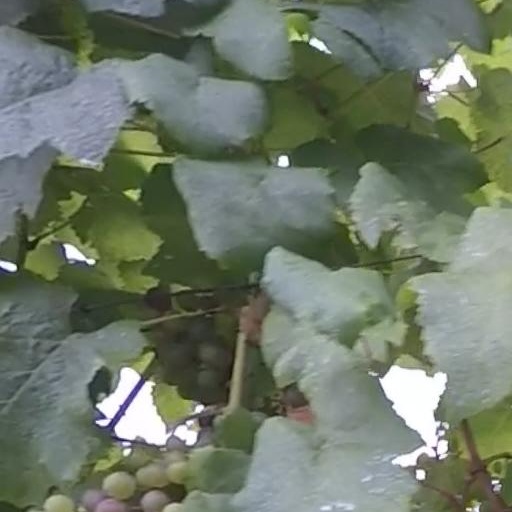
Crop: grape